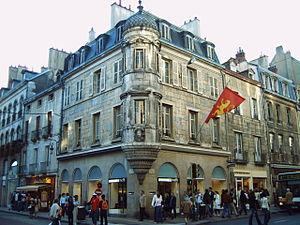
Dijon est une commune française, préfecture du département de la Côte-d'Or et chef-lieu de la région Bourgogne-Franche-Comté. Elle se situe entre le bassin parisien et le bassin rhodanien, sur l'axe Paris-Lyon-Méditerranée, à 310 kilomètres au sud-est de Paris et 190 kilomètres au nord de Lyon.